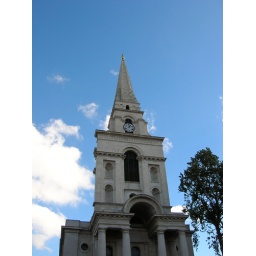
Christ Church Spittalfields -- and the 5 minutes of blue sky allowed in an October week.